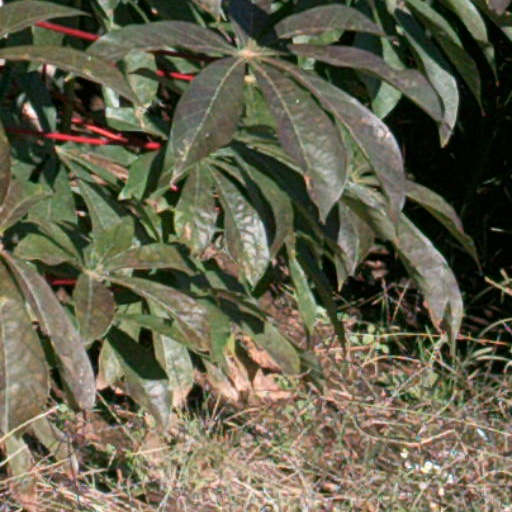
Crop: cassava